Patellogastropoda

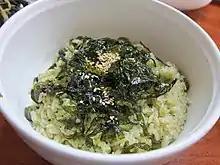
"Ttagaebi-bap" (limpet rice)

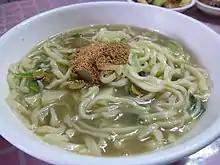
"Ttagaebi-kal-guksu" (limpet noodle soup)

Larger limpet species are, or were historically, cooked and eaten in many different parts of the world. For example, in Hawaii, limpets ("Cellana" species) are commonly known as "'opihi", and are considered a delicacy; the meat sells for $25 - $42 a pound (454g). In Portugal, limpets are known as "lapas" and are also considered to be a delicacy. In Chile they are also called "lapas" but are so abundant that it's just considered a regular dish. Within Gaelic Scotland and Ireland, a limpet is known as a "báirnach", and Martin Martin recorded (on Jura) limpets being boiled to use in a substitute for breast milk. In Ulleungdo, a Korean island, limpets are called "ttagaebi" and are used to make "ttagaebi-bap" (limpet rice) and "ttagaebi-kal-guksu" (limpet noodle soup)